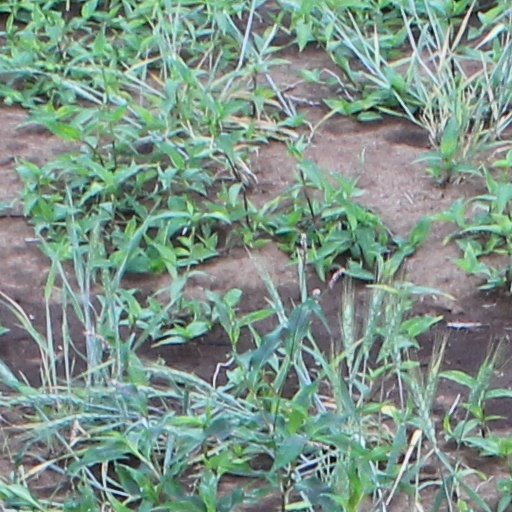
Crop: wheat